Henrietta Watson

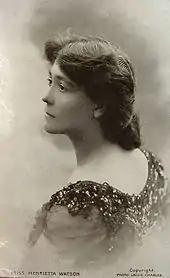
Henrietta Watson

Henrietta Watson (11 March 1873 – 29 September 1964) was a Scottish actress. She was born in Dundee, Scotland, on 11 March 1873, into a theatrical family. Her maternal grandfather was actor J.B. Johnston, whom Edmund Yates considered to be “the most sterling actor on the English stage.” After the death of her father she went onto the stage, as did most of her four brothers and two sisters.